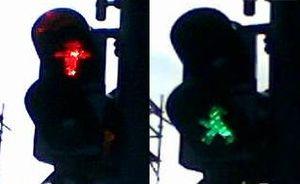
Feux de circulation pour piétons dans Berlin-est